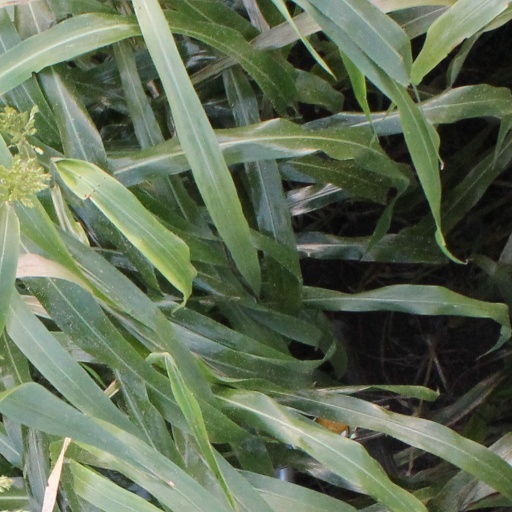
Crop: sorghum